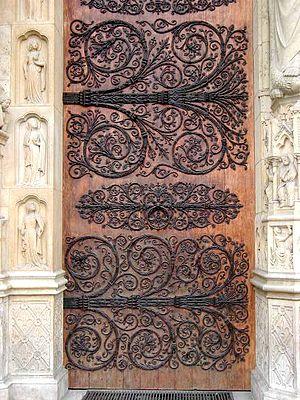
Notre-Dame de Paris. Pentures du vantail nord du portail du Jugement
Pierre Boulanger, né à Paris le 10 juin 1813 et mort à Paris le 1ᵉʳ juillet 1891, est un artiste ferronnier français spécialisé en serrurerie et ferronnerie d'art.